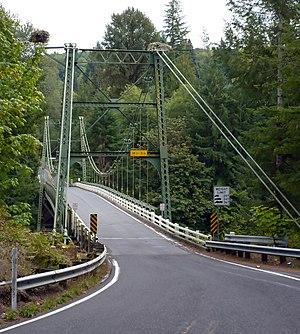
Pont de Yale sur la rivière Lewis, Washington, États-Unis